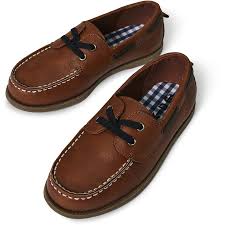
Label: Boat